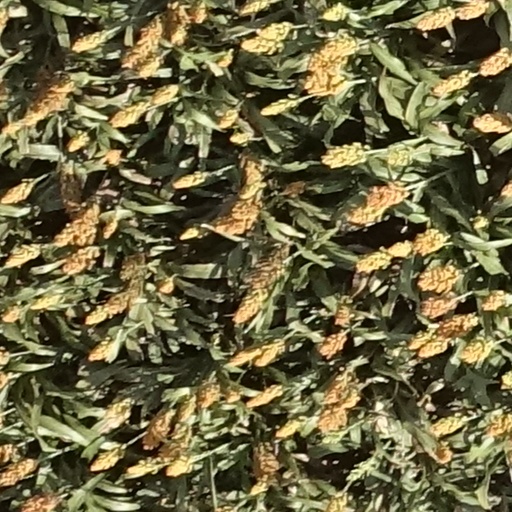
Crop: sorghum